Cutting out of the Hermione

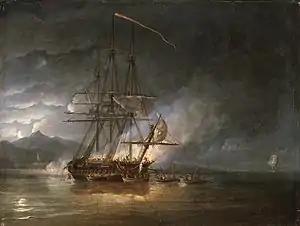
"Santa Cecilia, the former "Hermione", is cut out at Puerto Cabello by boats from HMS Surprise" Nicholas Pocock

The cutting out of the "Hermione (also known as the capture of "Hermione) was a naval action that took place at Puerto Cabello, Venezuela on 25 October 1799. The formerly British frigate , which had been handed over to the Spanish by its crew following a vicious mutiny, lay in the heavily guarded sea port of Puerto Cabello, now under the command of Don Ramón de Chalas.